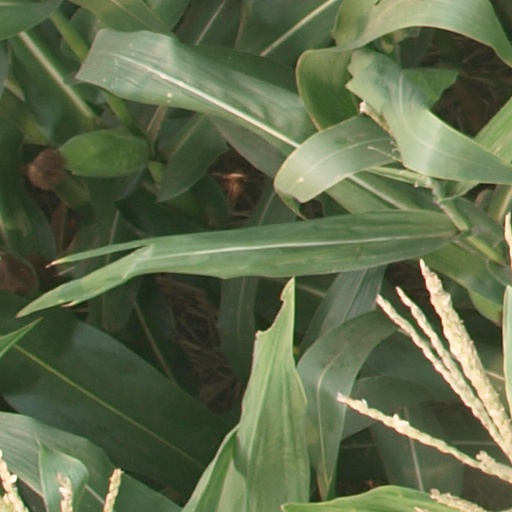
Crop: maize; corn